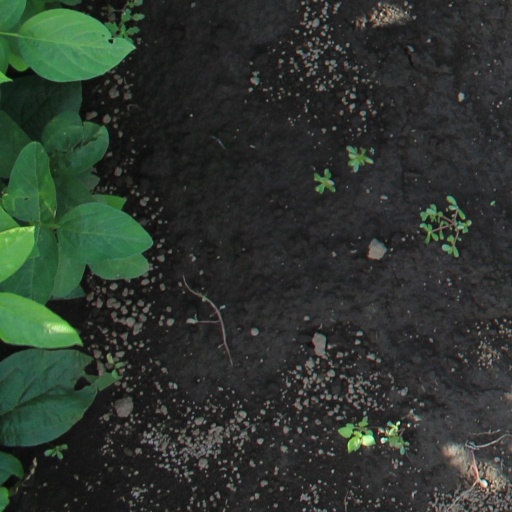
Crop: soybean